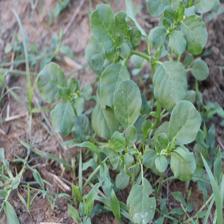
Label: BroadLeafWeed